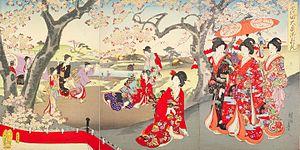
Le hanami, ou o-hanami avec préfixe honorifique, est la coutume traditionnelle japonaise d'apprécier la beauté des fleurs, principalement les fleurs de cerisier, lorsque, à partir de fin mars ou début avril, elles entrent en pleine floraison.